Kim Jung-hwan (fencer)

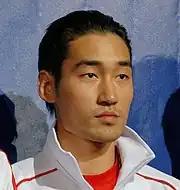
Kim Jung-hwan (2013)

Kim was first selected for the senior national team in 2004 and won gold at the Seoul Grand Prix in 2005 despite being a relative newcomer. However, his medal was forfeited and he was suspended for a year after failing a doping test, which he unsuccessfully argued was due to medication he had taken at home to treat his insomnia. After serving out his suspension, he returned and won medals in the Grand Prix circuit and the 2007 Summer Universiade but failed to qualify for the 2008 Summer Olympics. The slump in form coupled by the sudden death of his father, who he was close to, in 2009 nearly led him to quit the sport altogether. He enlisted for mandatory military service in January 2010 and was assigned to the Korea Armed Forces Athletic Corps. He was temporarily released to participate in the 2010 Asian Games, winning silver in the team event. At the 2012 Summer Olympics, he won a gold medal in the men's team sabre event together with Won Woo-young, Oh Eun-seok and Gu Bon-gil. In the individual event he was defeated in the second round. The quartet continued to dominate in the team events, sweeping gold at both the Asian Championships and Asian Games hosted at home and winning silver at the World Championships.